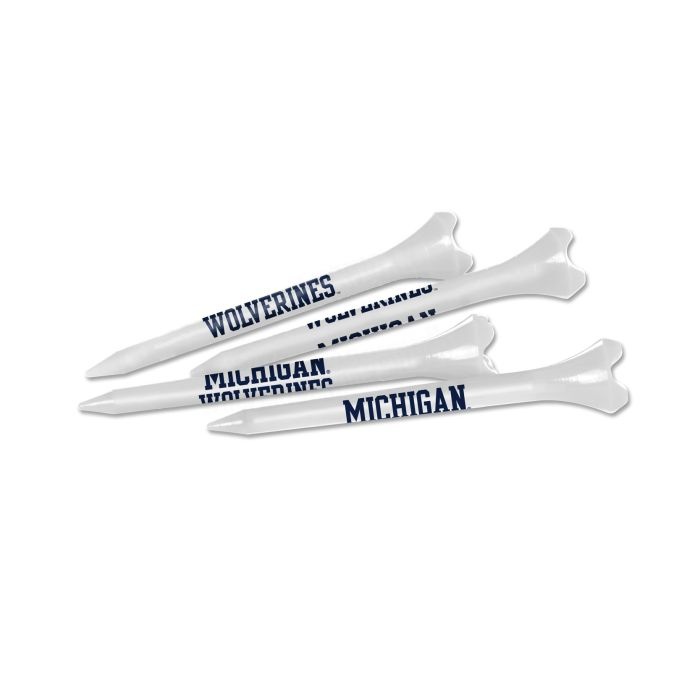
Michigan Wolverines Tee pack - 40 pcs
Tee pack - 40 pcs (backorder) T0696121/T0696121/_c_
Brand: Wincraft
Category: Sporting Goods > Outdoor Recreation > Golf > Golf Tees